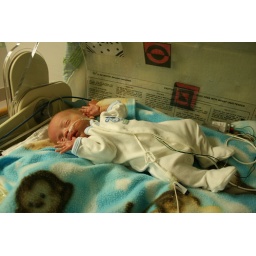
The whole outfit, he's so stinking cute in clothes